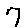
Label: 7